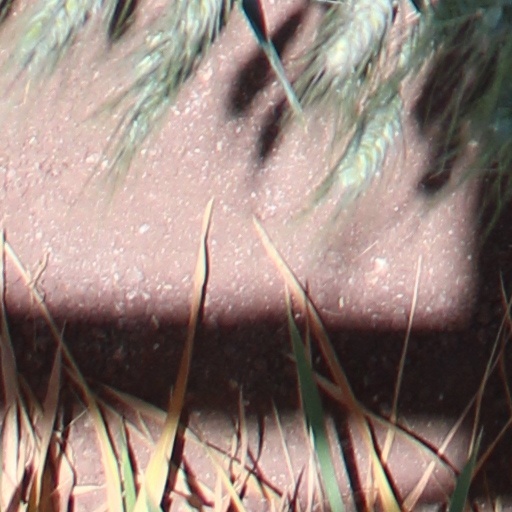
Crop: wheat